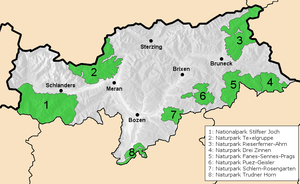
Naturpark Rieserferner-Ahrn
Kort der viser placeringen af Naturpark Rieserferner-Ahrn
Naturpark Rieserferner-Ahrn er en naturpark i Alperne, i det nordøstlige hjørne af Sydtyrol, Italien.